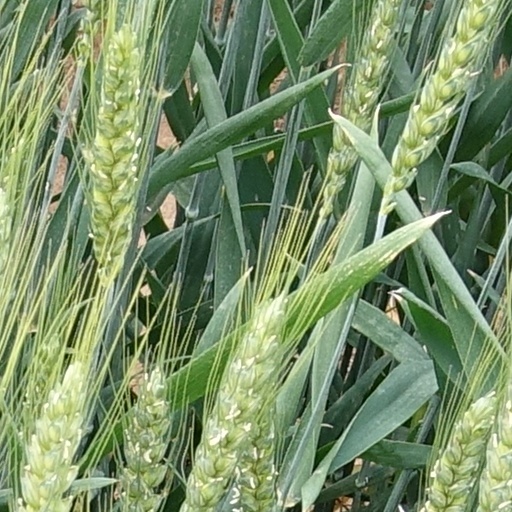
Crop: wheat